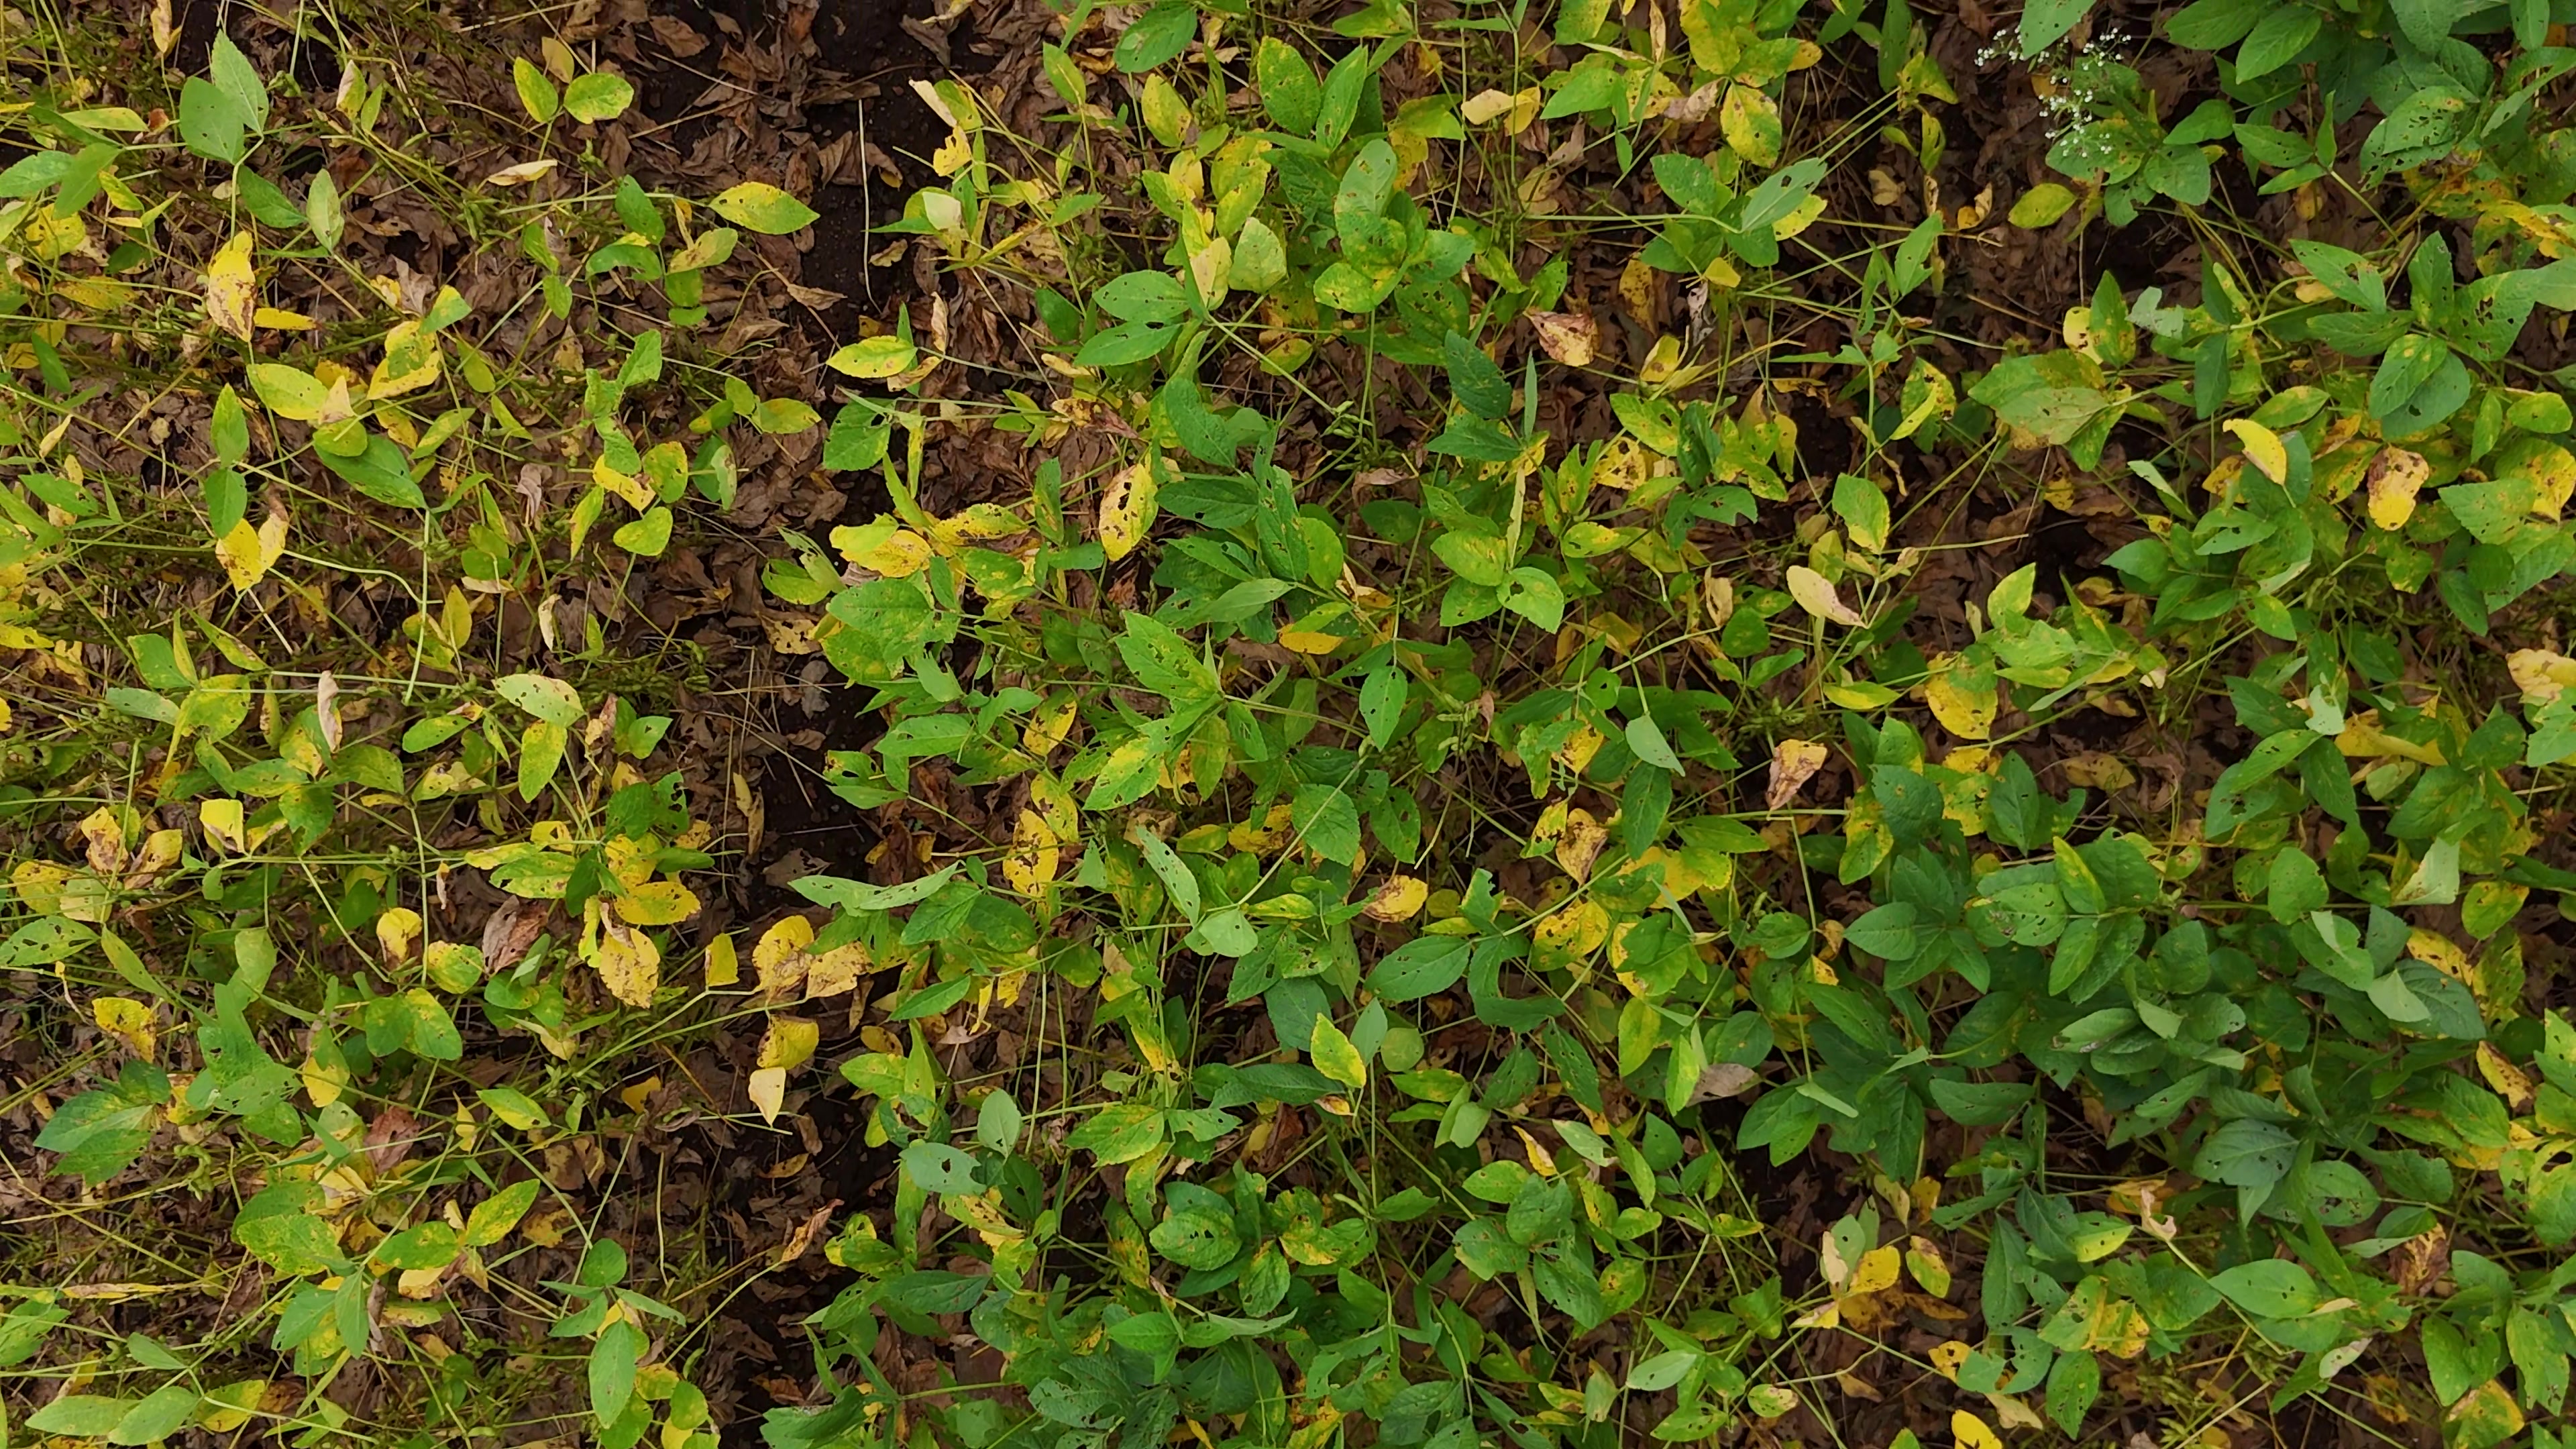
Label: Rust